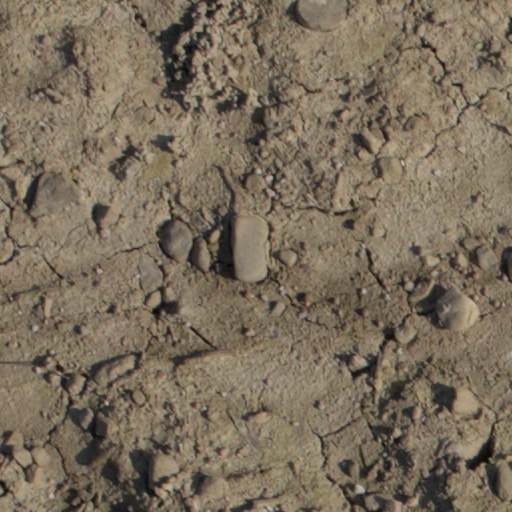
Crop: wheat